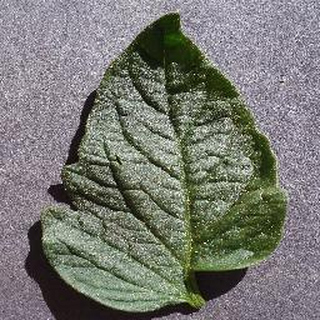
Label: healthy_tomato